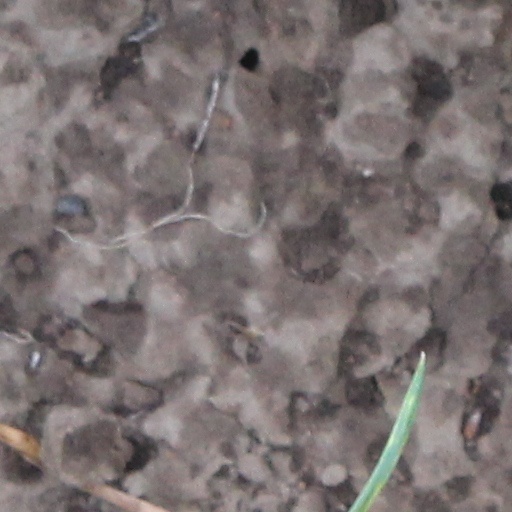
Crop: wheat